Hanna Barvinok

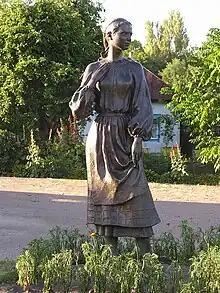
Statue of Hanna Barvinok in her hometown museum

The most complete collection of her work was published in the 2002 book "" (English: "Hanna Barvinok"), edited by Volodymyr Yatsyuk and Vasyl Shenderovsky. In 2018, the National Writers' Union of Ukraine held an event in Kyiv to celebrate the 190th anniversary of Barvinok's birth.